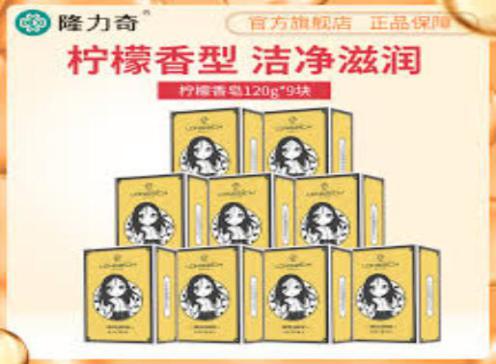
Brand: longrich
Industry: Necessities